Scientology controversies

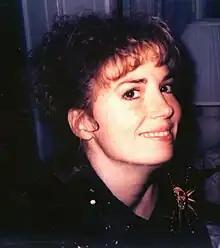
Lisa McPherson

The most widely publicized death of one of the organization's members was that of 36-year-old Lisa McPherson while in the care of Scientologists at the Scientology-owned Fort Harrison Hotel, in Clearwater, Florida, in 1995. McPherson, at the time, was displaying symptoms suggesting she was struggling with mental illness; in one case, she removed all of her clothes after being involved in a minor traffic accident, later remarking she had done so in hopes of obtaining counseling. The Church, however, intervened to prevent McPherson from receiving psychiatric treatment and to keep her in Church custody. Records show that she was then placed in a Scientology program, the Introspection Rundown, which was forced isolation used to handle a psychotic episode. Weeks later, she was pronounced dead on arrival at a hospital. The autopsy identified multiple hematomas (bruises), an abrasion on the nose, and lesions that were consistent with "insect/animal bites". An autopsy showed that she had died of a pulmonary embolism.